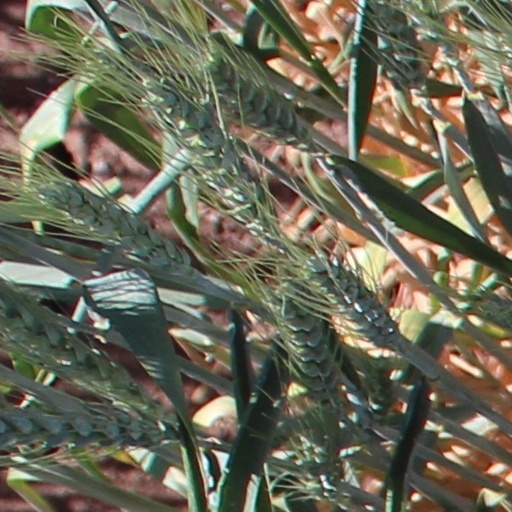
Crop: wheat